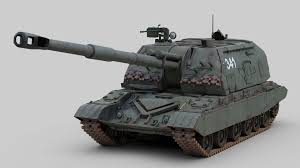
Label: 2S19_MSTA